Avenida Reforma

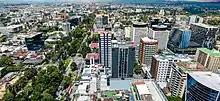
Aerial view of Avenida Reforma.

Avenida Reforma ("Reform Avenue") is a main boulevard in the east-center part of Guatemala City, the capital of Guatemala. It is considered one of the main thoroughfares of Guatemala City. It is in length, and has an average width of from sidewalk to sidewalk.